Henry Hu

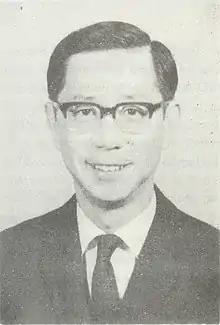
Hu in circa 1960s

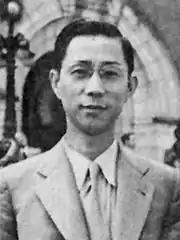
Hu in circa 1940s

Henry Hu Hung-lick (26 February 1920 – 27 July 2025) was a barrister and politician in Hong Kong who served as the vice-chairman of the Reform Club, Legislative Council member, and vice-chairperson of the Urban Council.